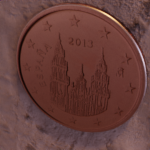
Coin value: 1cent
Country: es
Edition: 1cent